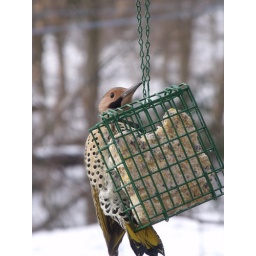
One day I'll get a picture of this beauty's yellow feathered under wings!